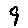
Label: 9